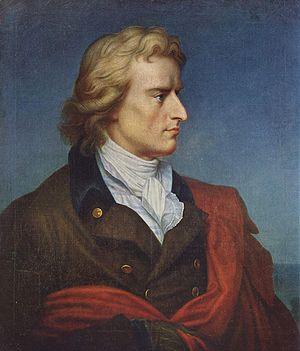
Die Ideale S.106 est un poème symphonique composé par Franz Liszt entre 1849 et 1854. Il est le 12ᵉ de son cycle de treize poèmes symphoniques écrits pendant son séjour à Weimar.